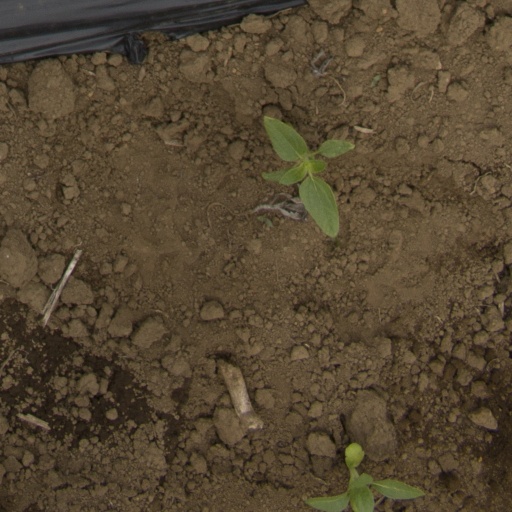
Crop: Jerusalem artichoke